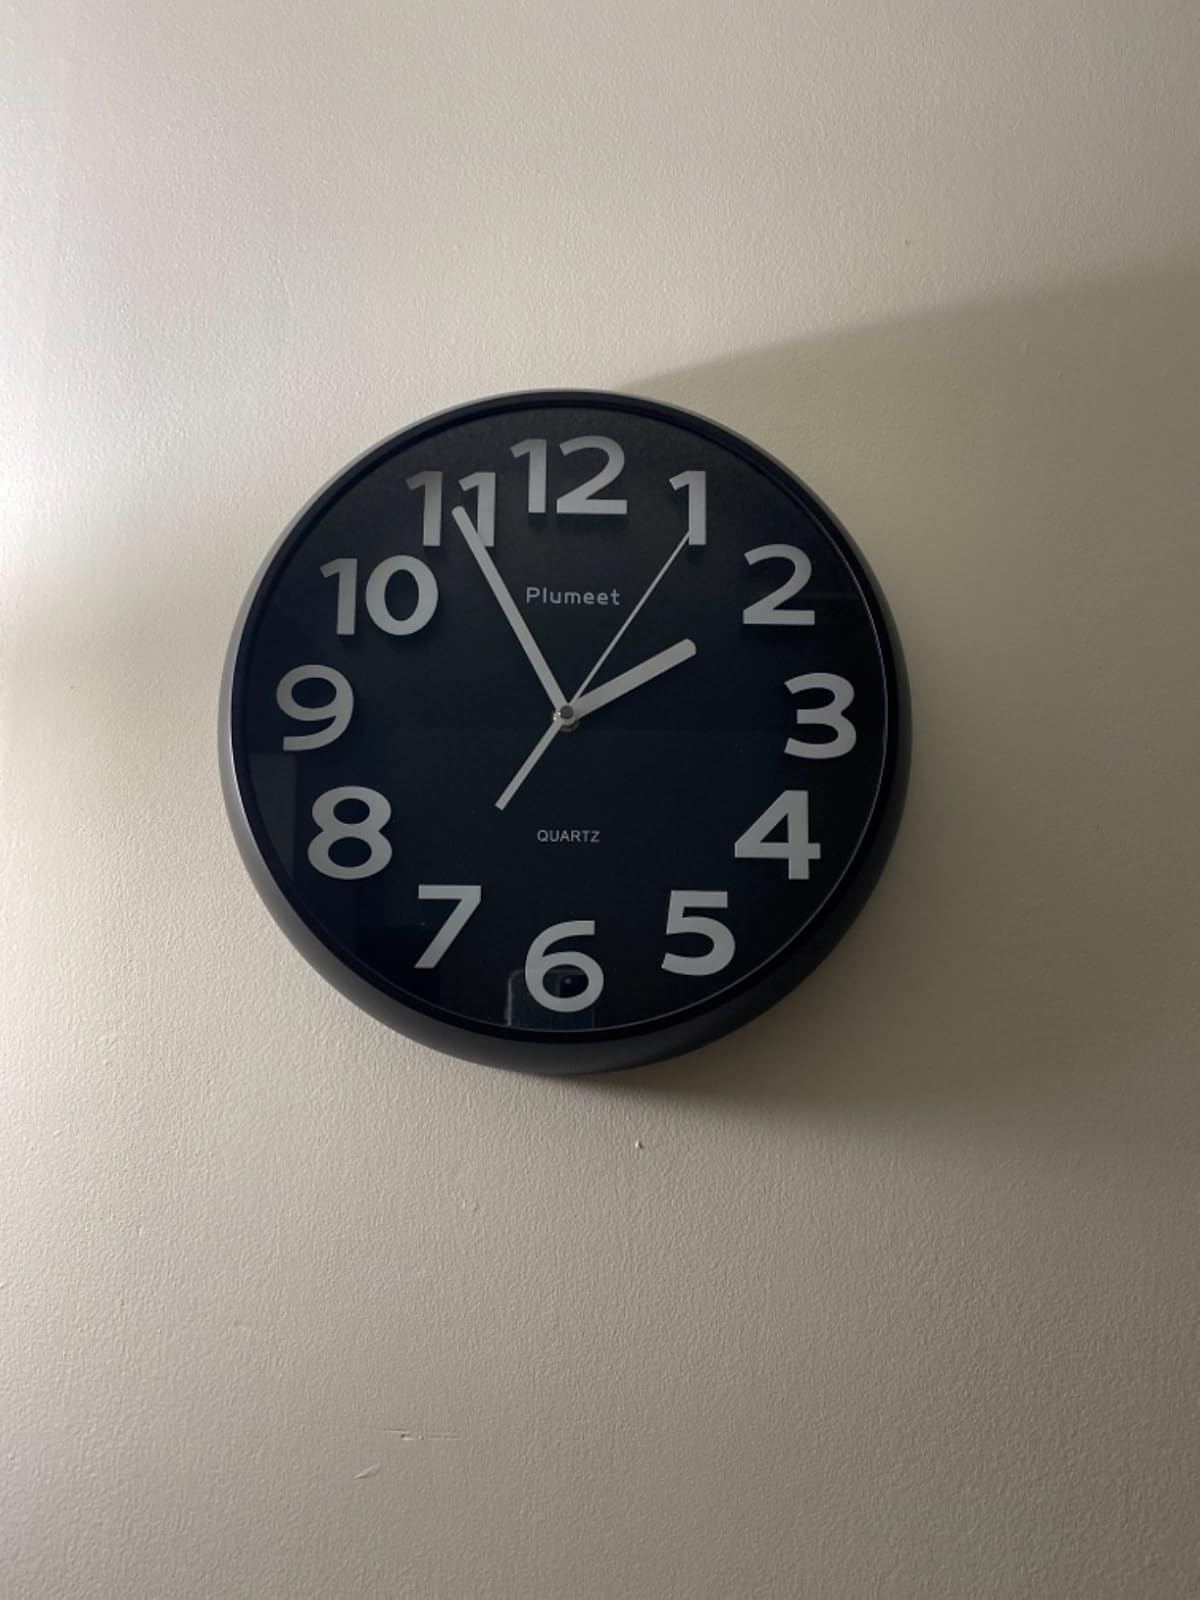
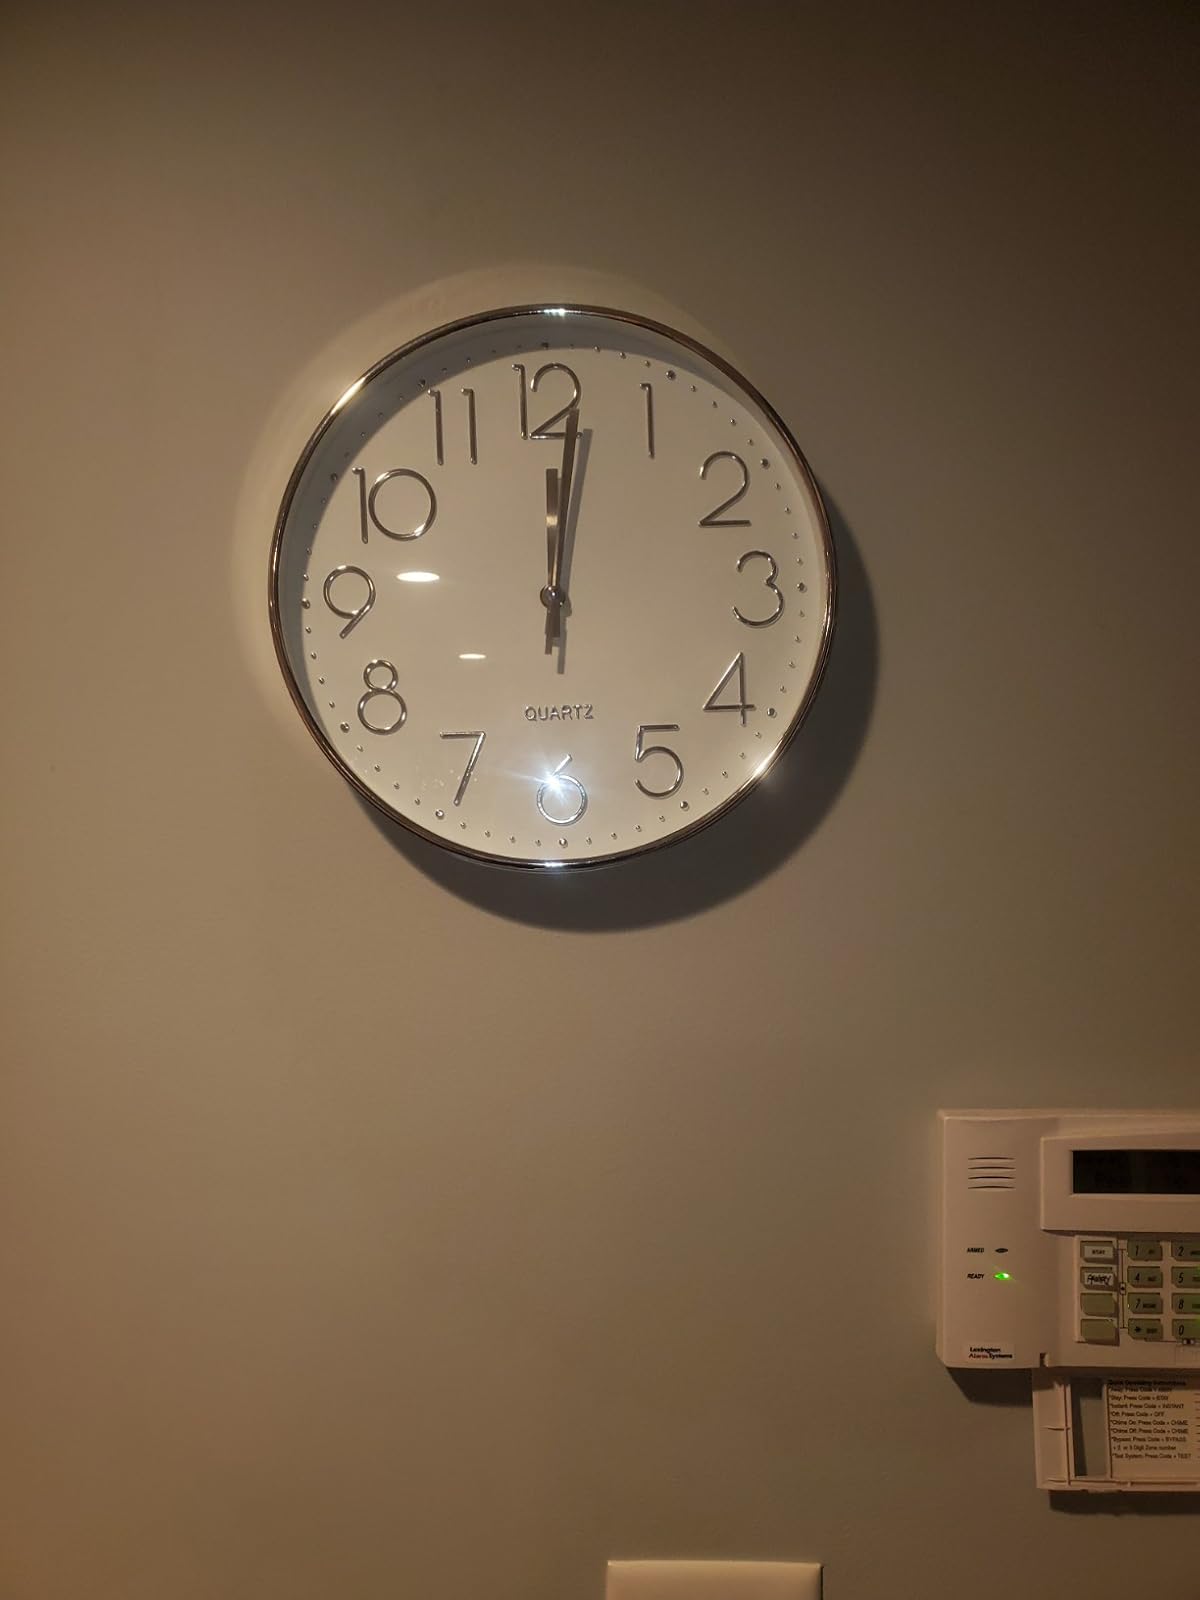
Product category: clock
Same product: no